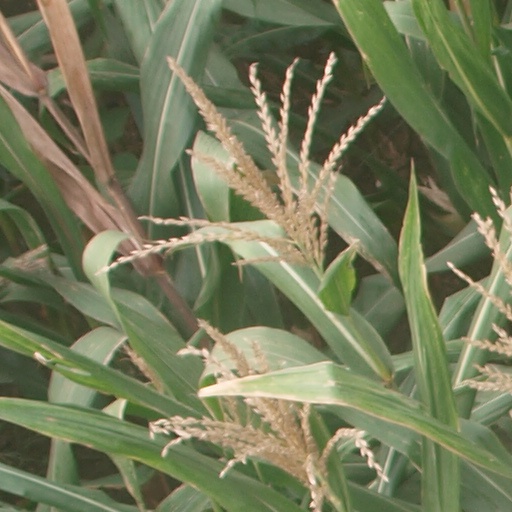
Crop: maize; corn